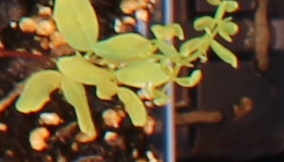
Label: Lentil